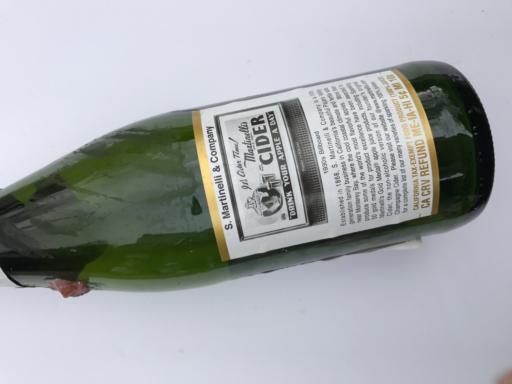
Waste category: glass